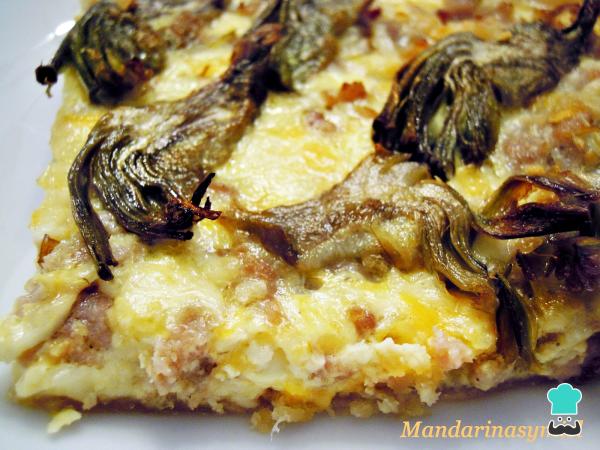
Sirve la quiche de carne picada y queso recién hecha. Espero tus comentarios para decirme si te ha gustado la receta o si quieres que te aclare alguna duda. Espero que te guste.Vista mi blog Mandarinas y miel para no perderte ninguna de mis creaciones, tanto dulces como saladas.